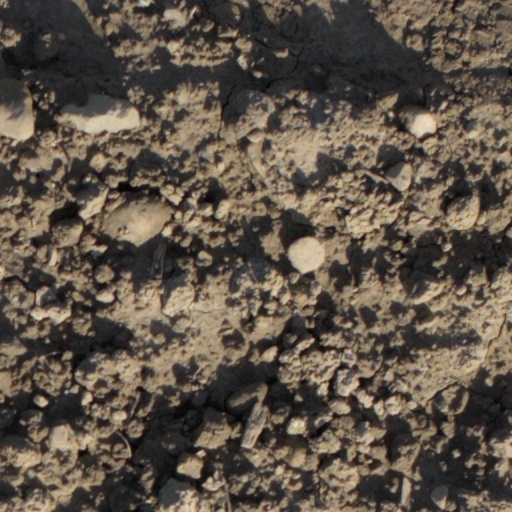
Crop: wheat